The Beauty Shop (film)

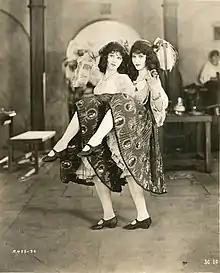
Film still with the twins

The Beauty Shop is a lost 1922 American silent comedy film directed by Edward Dillon and written by Doty Hobart based upon the play of the same name by Channing Pollock and Rennold Wolf. The film stars Raymond Hitchcock, Billy B. Van, James J. Corbett, Louise Fazenda, Madeline Fairbanks, and Marion Fairbanks. The film was released on May 14, 1922, by Paramount Pictures.